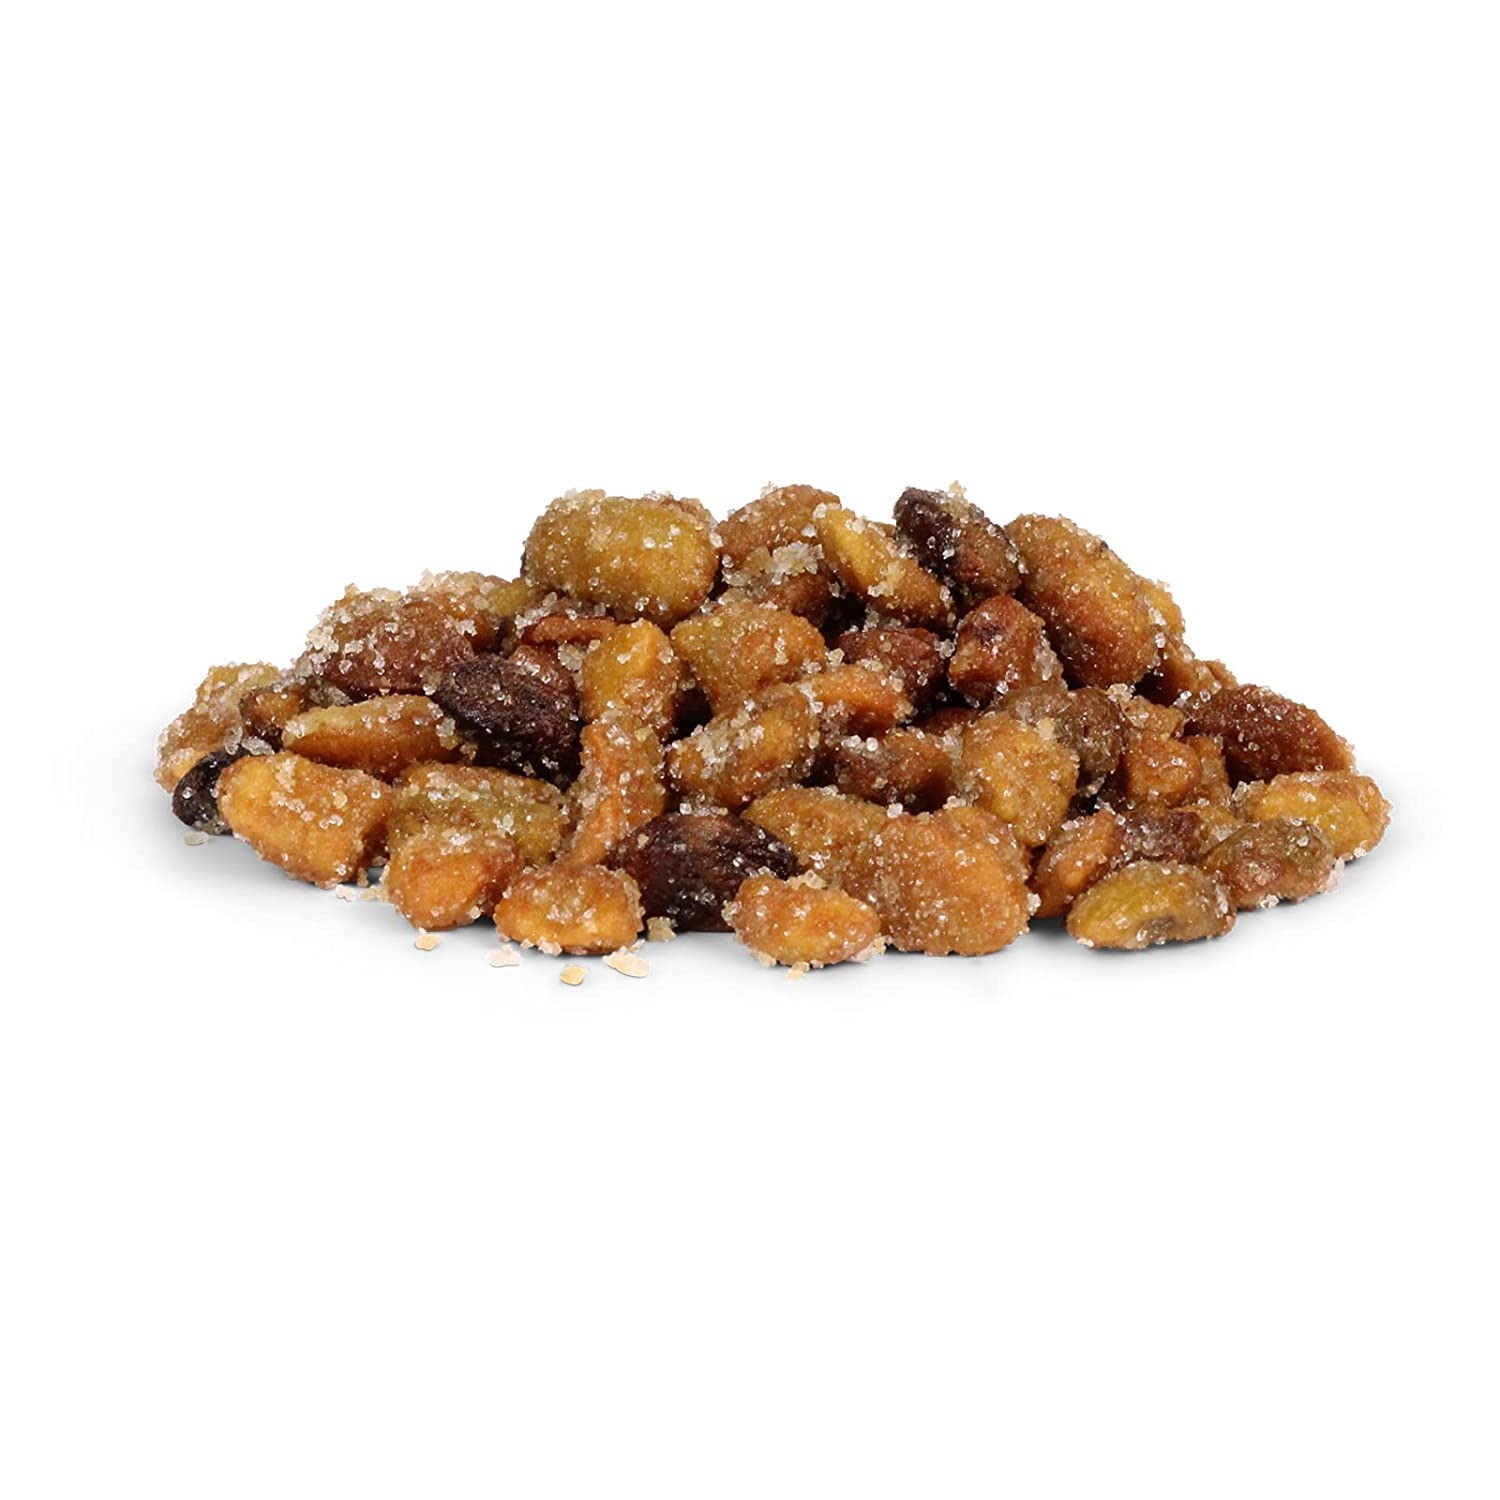
Item Name: Honey Roasted Pistachio (Shelled, No Shell) by It's Delish, 2 lbs Bulk Bag | Gourmet Pistachio (Shelled, No Shell) Nuts in Honey Sugar Coating, Sweet & Heart Healthy Salted Nut, Kids Snack - Non-Dairy, Kosher Parve
Bullet Point 1: Premium Pistachio (Shelled, No Shell) with a well-seasoned coating for a mouthwatering treat.
Bullet Point 2: This Pistachio (Shelled, No Shell) nuts make an awesome treat for work, home, or the gym.
Bullet Point 3: First roasted, then the Pistachio (Shelled, No Shell) are salted to balance the sweetness.
Bullet Point 4: Pistachio (Shelled, No Shell) a rich in High is fiber, protein, phosphorus, manganese, copper, and healthy fats. These pistachios are out of the shell and very good for baking with.
Bullet Point 5: Honey-roasted Pistachio (Shelled, No Shell) nuts are vegetarian and these are also certified Kosher.
Bullet Point 6: Allergen Warning: May be roasted with either Vegetable Oil, Peanut Oil, Sunflower Oil, and/or Soybean Oil
Product Description: <p></p><b>BBQ Honey Roasted Pistachio (Shelled, No Shell) by It's Delish, 2 lbs Bulk</b> <p></p>Treat yourself to a mouthwatering snack of BBQ Flavored Pistachio (Shelled, No Shell) nuts perfectly seasoned with our house special barbecue seasoning used by home cooks and professional chefs paired with honey sugar and a tad of salt to balance the sweetness. Get these in bulk so you have enough for office munching, late night snacking and family parties. These are vegetarian and certified Kosher. Stock up and enjoy!<p></p><b>About It's Delish!</b> <p></p>It's Delish was established in 1992 and is located in North Hollywood, California. It's Delish is a food manufacturer and distributor who produces over 500 gourmet food products including licorice, sour belts, taffies, caramels, Jordan Pistachio (Shelled, No Shell), chocolates, nuts, fruits, trail mixes, spices, and the spice blends. It's Delish also produces organics and all natural products. We give you the opportunity to order from the factory direct!<p></p>It’s Delish! prides itself on the four pillars that are at the foundation of everything we do.<p></p>Innovation Quality Value Service
Value: 1.0
Unit: Count

Price: 49.99